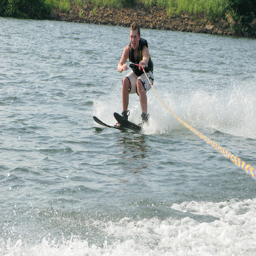
a man is on skis out on the river
A MAN WEARING A LIFE JACKET SKIS OFF THE BACK OF A BOAT
A man hanging onto a rope and water skiing behind a boat.
A water skiing male behind a boat by a cord.
A man on water skis is holding rope while being dragged.